W. J. Varley

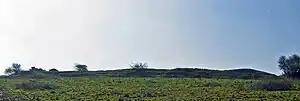
Eddisbury hillfort

Varley declared the Bickerton Camp Scheme "a success, scientifically and socially", and he continued to employ volunteers under the scheme – mainly unemployed Liverpool dock workers – in his excavation of the much larger and more complex Eddisbury hillfort, on Eddisbury Hill near Delamere, which was carried out during the summers of 1936, 1937 and 1938. The investigation was hampered by part of the area being under cultivation with crops. Four major and seven minor trenches were dug, with investigations focusing on two potential entrances, a junction between parts of the earthworks, and the area known as Merrick's Hill, where buildings were visible at the surface. His interpretation of the excavation's results involved a complex construction history in several phases from c. 400–250 BC to the Anglo-Saxon period, with subsequent occupation extending into the post-medieval period. Some of his finds at Eddisbury, together with a model of his excavations, were displayed in the Department of British and Medieval Antiquities of the British Museum in 1937, but the Second World War and Varley's move to Ghana delayed publication of the results; the full report did not appear until 1950 and has significant problems, including lacking illustrations of his finds. Mason and Pope speculate that many of Varley's site records might have been lost during the war and that the 1950 paper might have been based partly on memory.